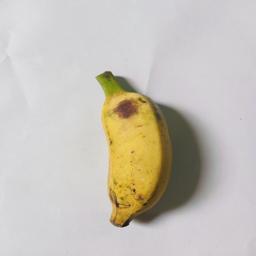
Banana variety: Bangla Kola